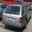
Label: automobile